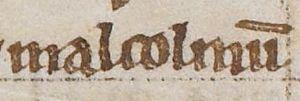
Máel Coluim est un magnat du XIe siècle qui semble avoir été établi soit comme roi d'Alba ou comme roi de Strathclyde. En 1055, Siward Earl de Northumbrie défait Mac Bethad mac Findlaích, le souverain du royaume d'Alba. À la suite de ce succès militaire contre les Scots, plusieurs sources avancent que Siward établit Máel Coluim comme roi. On ignore si cela concerne le royaume d'Alba ou le royaume de Strathclyde.